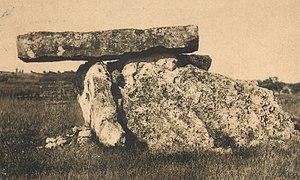
Le dolmen des Boulmiers, commune de Sainte-Maure-de-Touraine.
Le dolmen de Boumiers, également connu sous les noms de dolmen de Bommiers et dolmen de la Pierre Fondue, est une structure mégalithique érigée au cours du Néolithique. Le dolmen est localisée dans la commune de Sainte-Maure-de-Touraine, département d'Indre-et-Loire, en région Centre-Val de Loire.
Cet article présente la liste des sites mégalithiques d'Indre-et-Loire, en France.